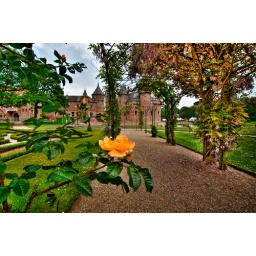
A rose in castle park "De Haar"